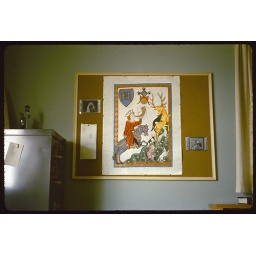
Bulletin board and filing cabinet in the house on Julienne Drive, Normal, IL, September or October 1964.